History of rail transport in Ireland

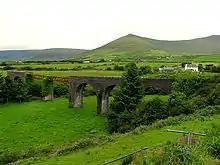
Disused railway viaduct at Lispole, County Kerry on the Dingle-Tralee line

The route of the Great Northern Railway of Ireland (GNR(I)), which exists today from Dublin to Belfast and Drogheda to Navan, emerged, like so many others of the former major railway companies in Ireland, as the result of many amalgamations with smaller lines. The earliest dates of incorporation were for: